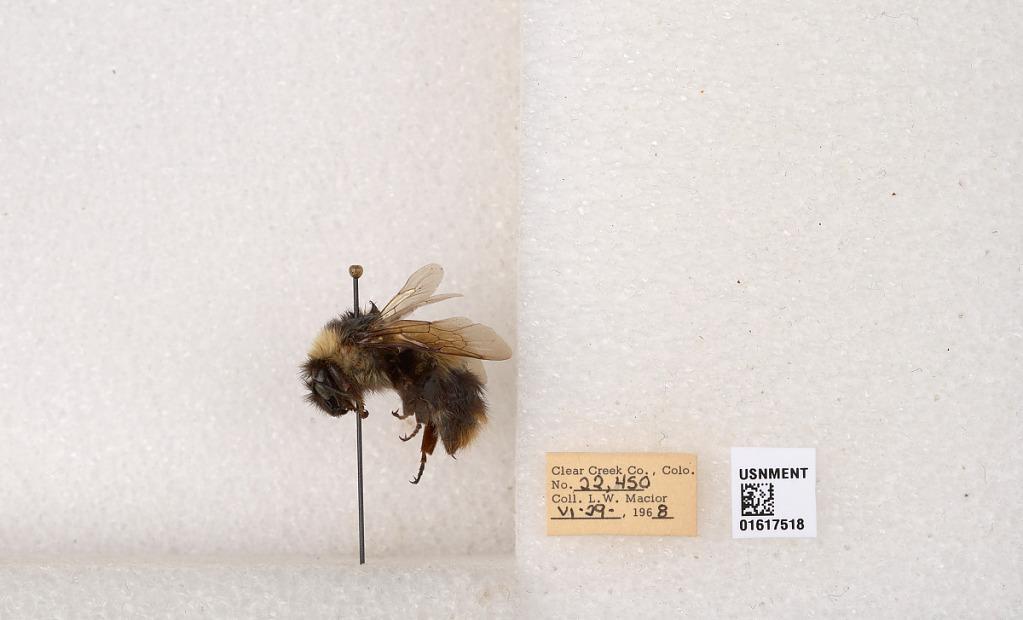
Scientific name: Bombus kirbyellus
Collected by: L. Macior
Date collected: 1968-6-29
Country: United States
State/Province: Colorado
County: Clear Creek
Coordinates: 39.6891, -105.644